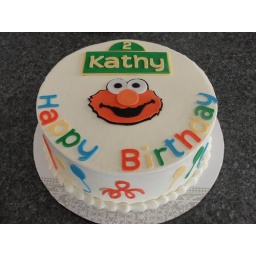
Elmo and street sign cut by hand.